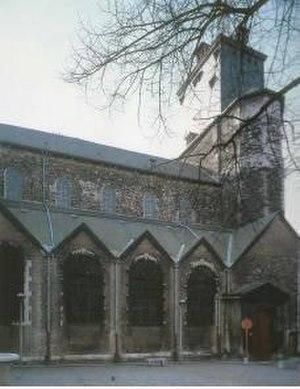
Collégiale Saint-Denis de Liège, vue de la facade
Le patrimoine religieux de Liège jusqu'à la Révolution française compte un palais épiscopal, une cathédrale, sept collégiales, une chartreuse, huit abbayes d'hommes et de femmes, vingt-trois couvents d'hommes et vingt-sept couvents de femmes, trente-deux paroisses, une vingtaine d'hôpitaux et autant d'hospices, une trentaine de béguinages, des dizaines de chapelles, soit plus d'une centaine d'oratoires dont une cinquantaine desservis par des religieux réguliers.
La liste du patrimoine immobilier exceptionnel de la Wallonie est établie par arrêté du Gouvernement wallon. Au 7 février 2013, elle comprenait les biens suivants. Une nouvelle liste révisée est parue au Moniteur belge du 26 octobre 2016. Elle reprend les 218 biens inscrits par le Gouvernement wallon sur la liste du Patrimoine exceptionnel de la Wallonie. La liste 2016 comprend quatre nouveaux biens
La collégiale Saint-Denis de Liège fait partie du patrimoine religieux de Liège. Fondée au Xᵉ siècle, c'est l'une des sept collégiales liégeoises.